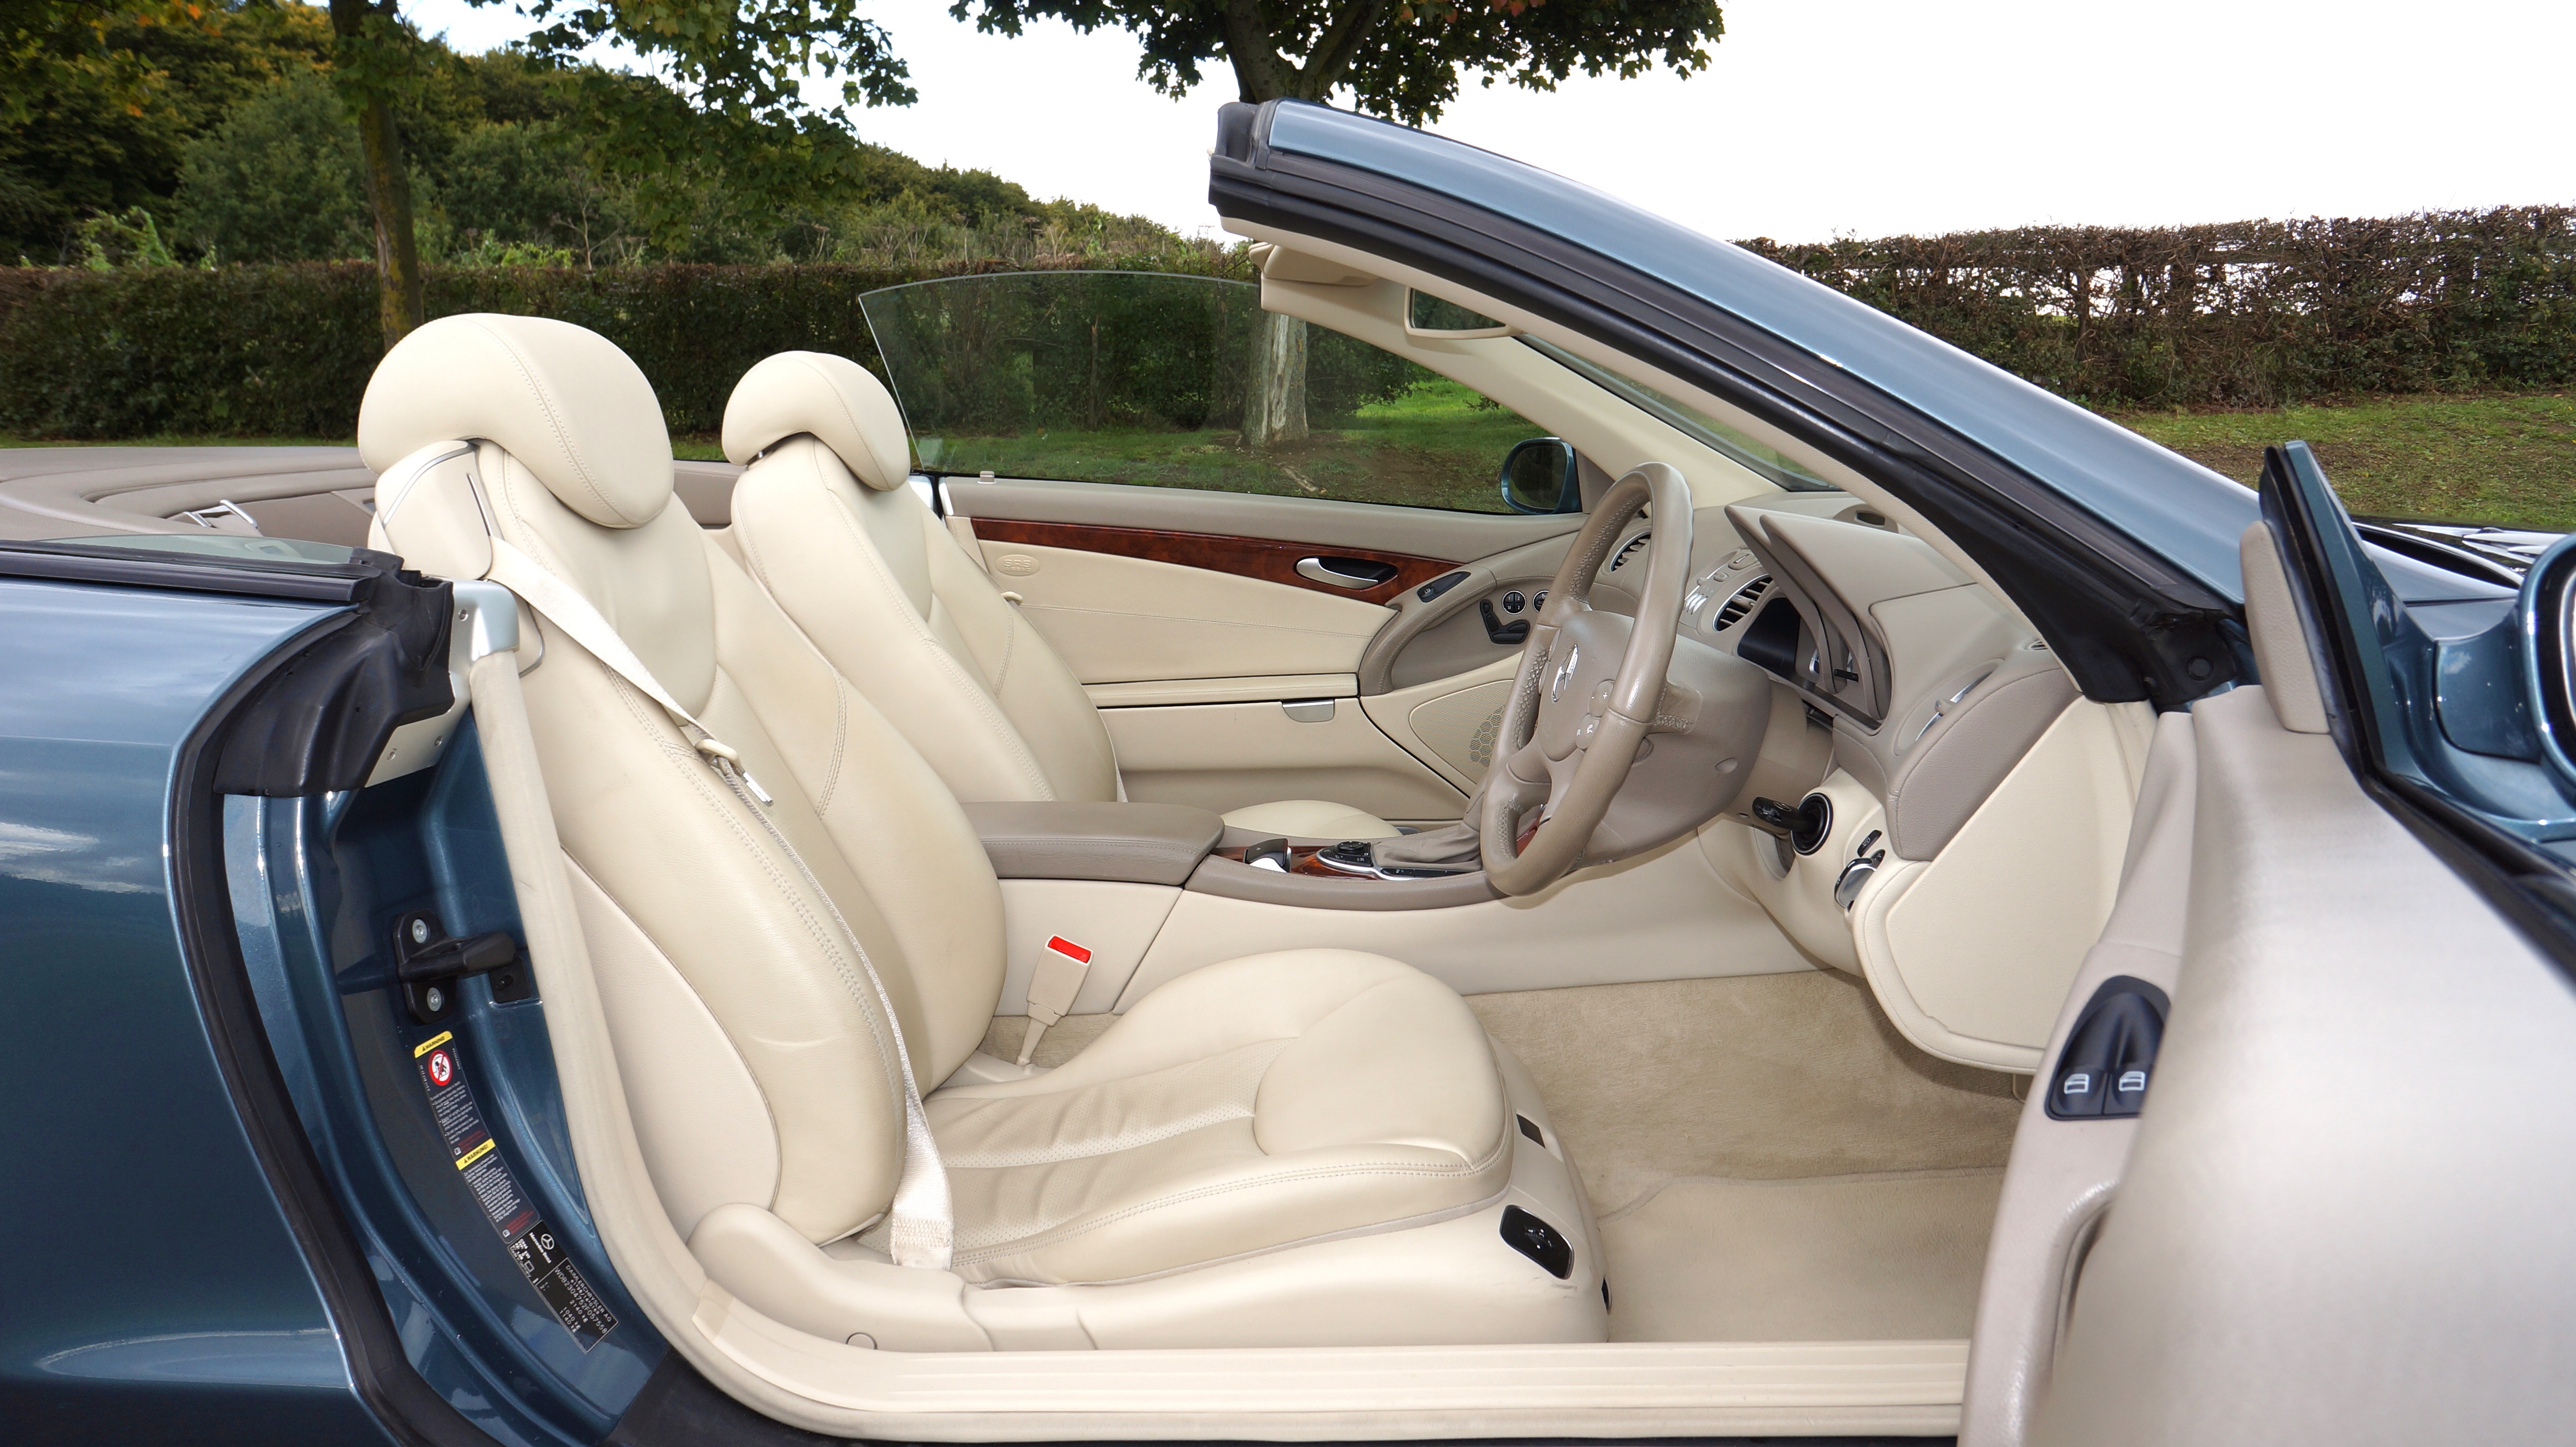
technology, car, vintage, wheel, automobile, transportation, transport, vehicle, drive, auto, modern, automotive, sports car, supercar, luxury, motor, style, mercedes, classic, convertible, coupe, benz, land vehicle, automobile make, automotive exterior, automotive design, luxury vehicle, performance car, executive car, personal luxury car, bmw 6 series